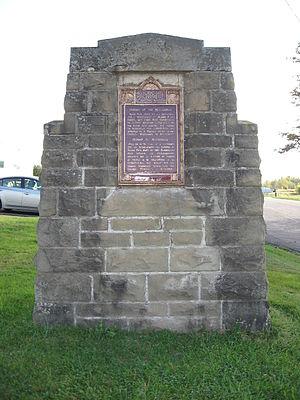
La bataille de Petitcoudiac est une bataille de la guerre de Sept Ans qui eut lieu en septembre 1755 dans la région des Trois-Rivières, où se trouve maintenant le Nouveau-Brunswick. Ce qui devait être une opération de déportation de la population acadienne par l'armée britannique se transforma en bataille, où ces derniers subirent des pertes importantes.